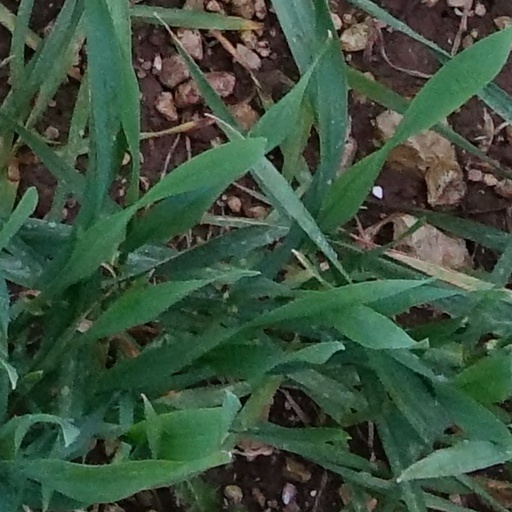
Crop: wheat